Zac Holtzman

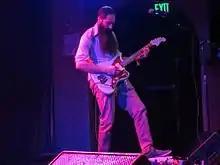
Zac Holtzman playing with Dengue Fever in 2012

Zac Holtzman is an American guitarist and co-founder of the band Dengue Fever. He also played Dr. San in the web series On Cinema, At The Cinema.